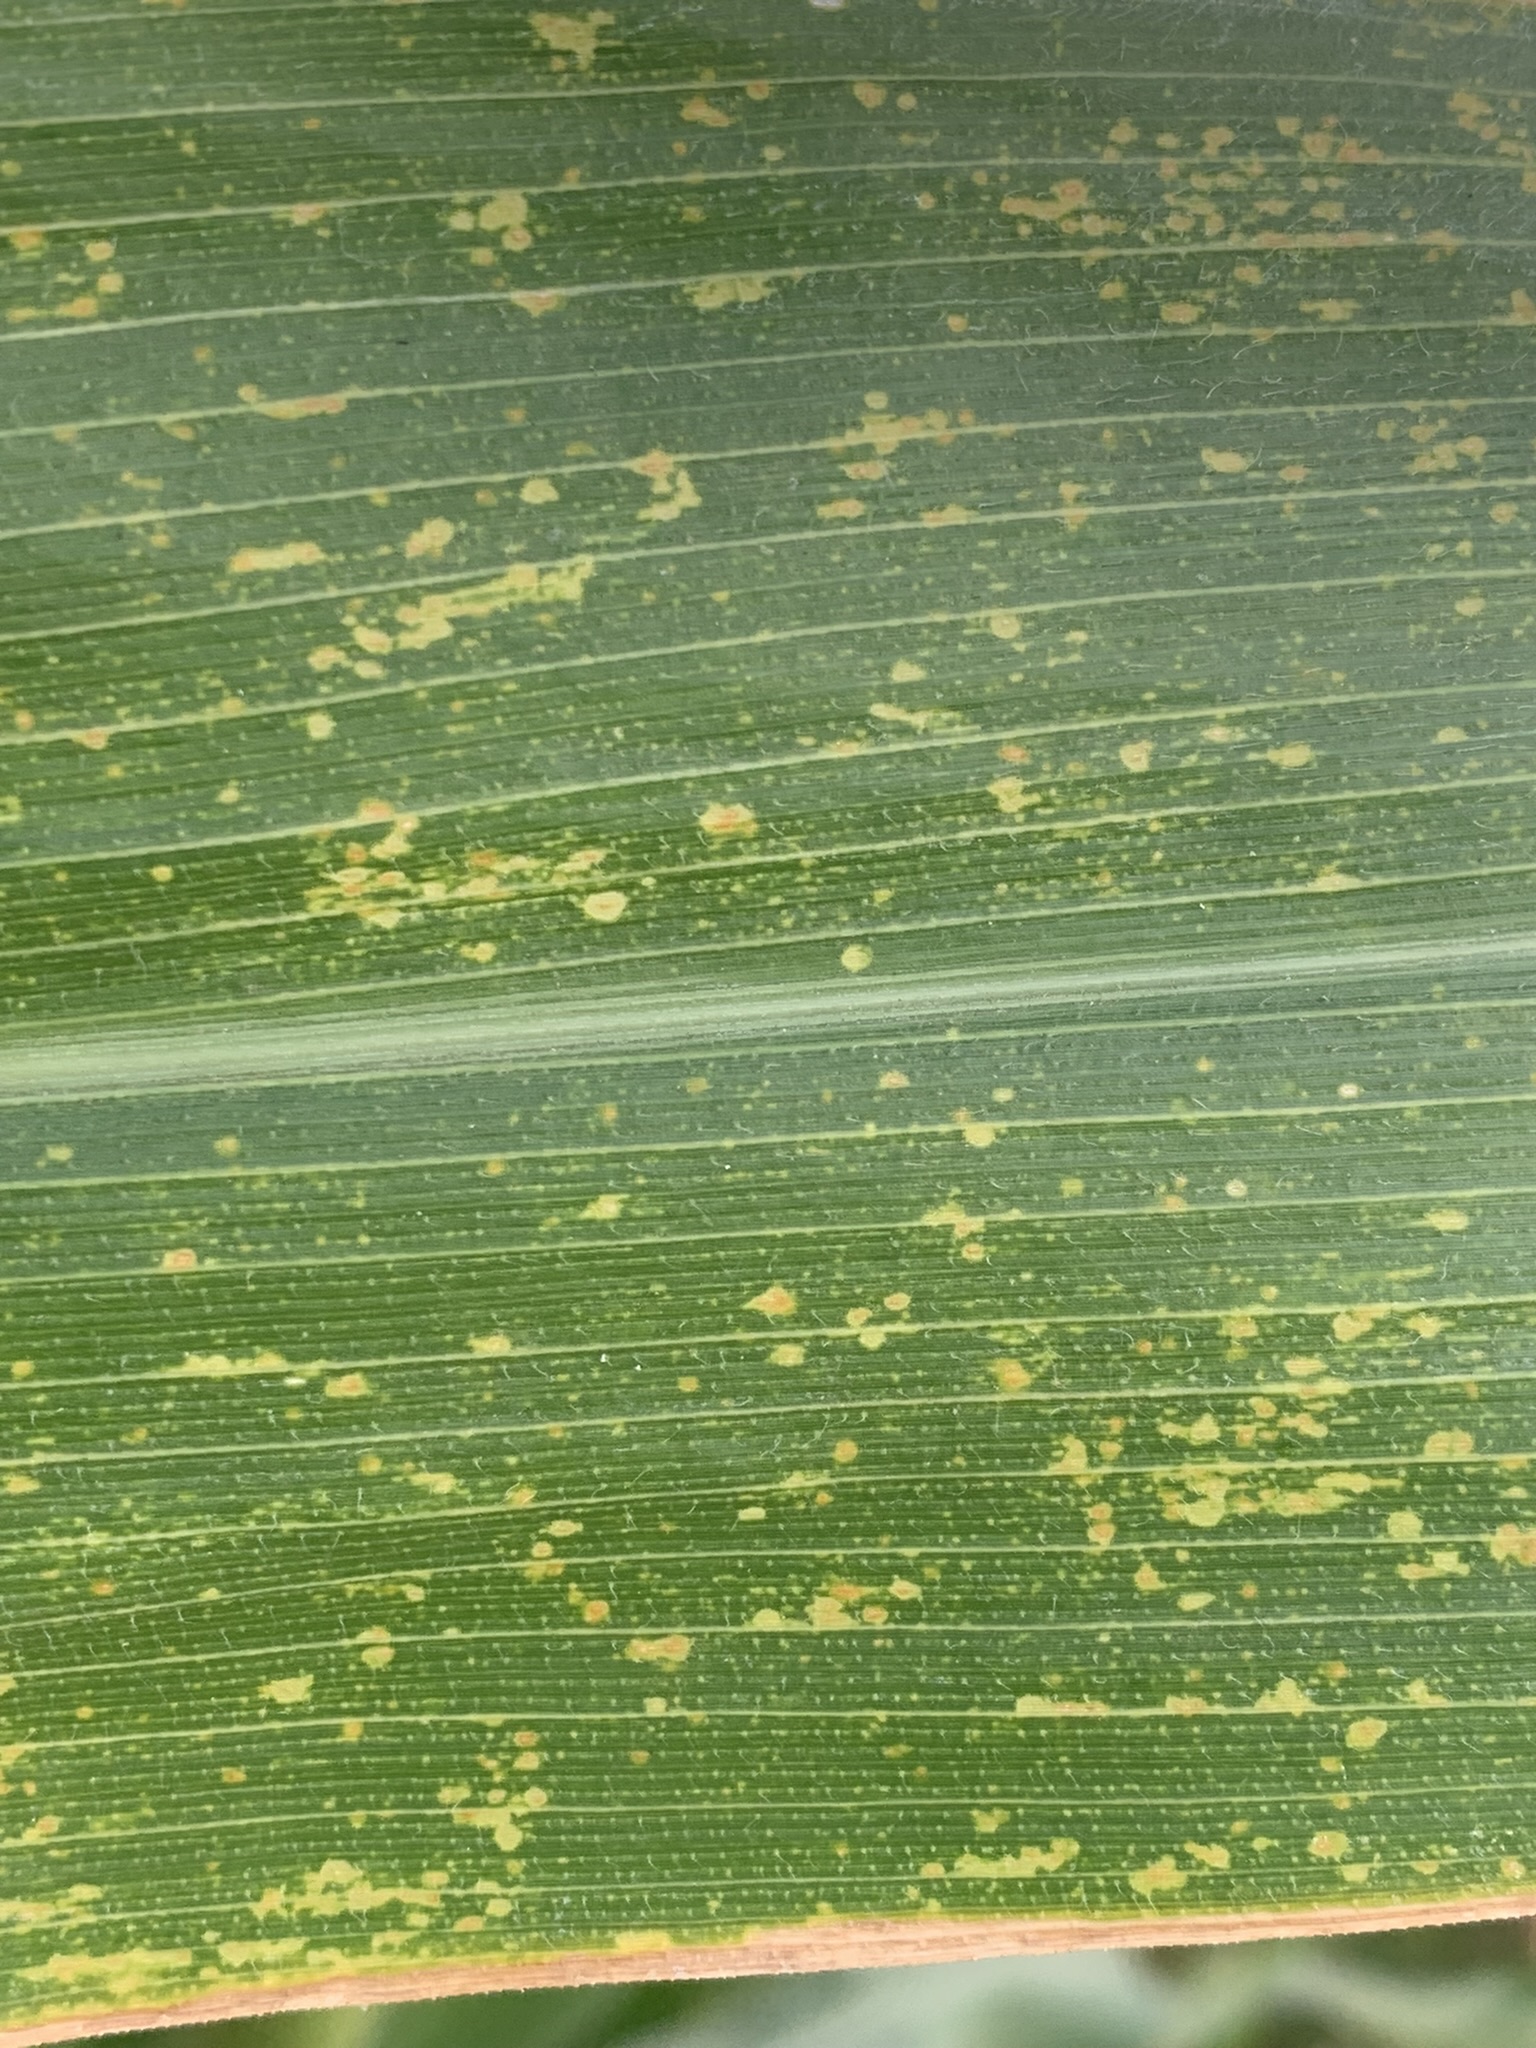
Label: MLN